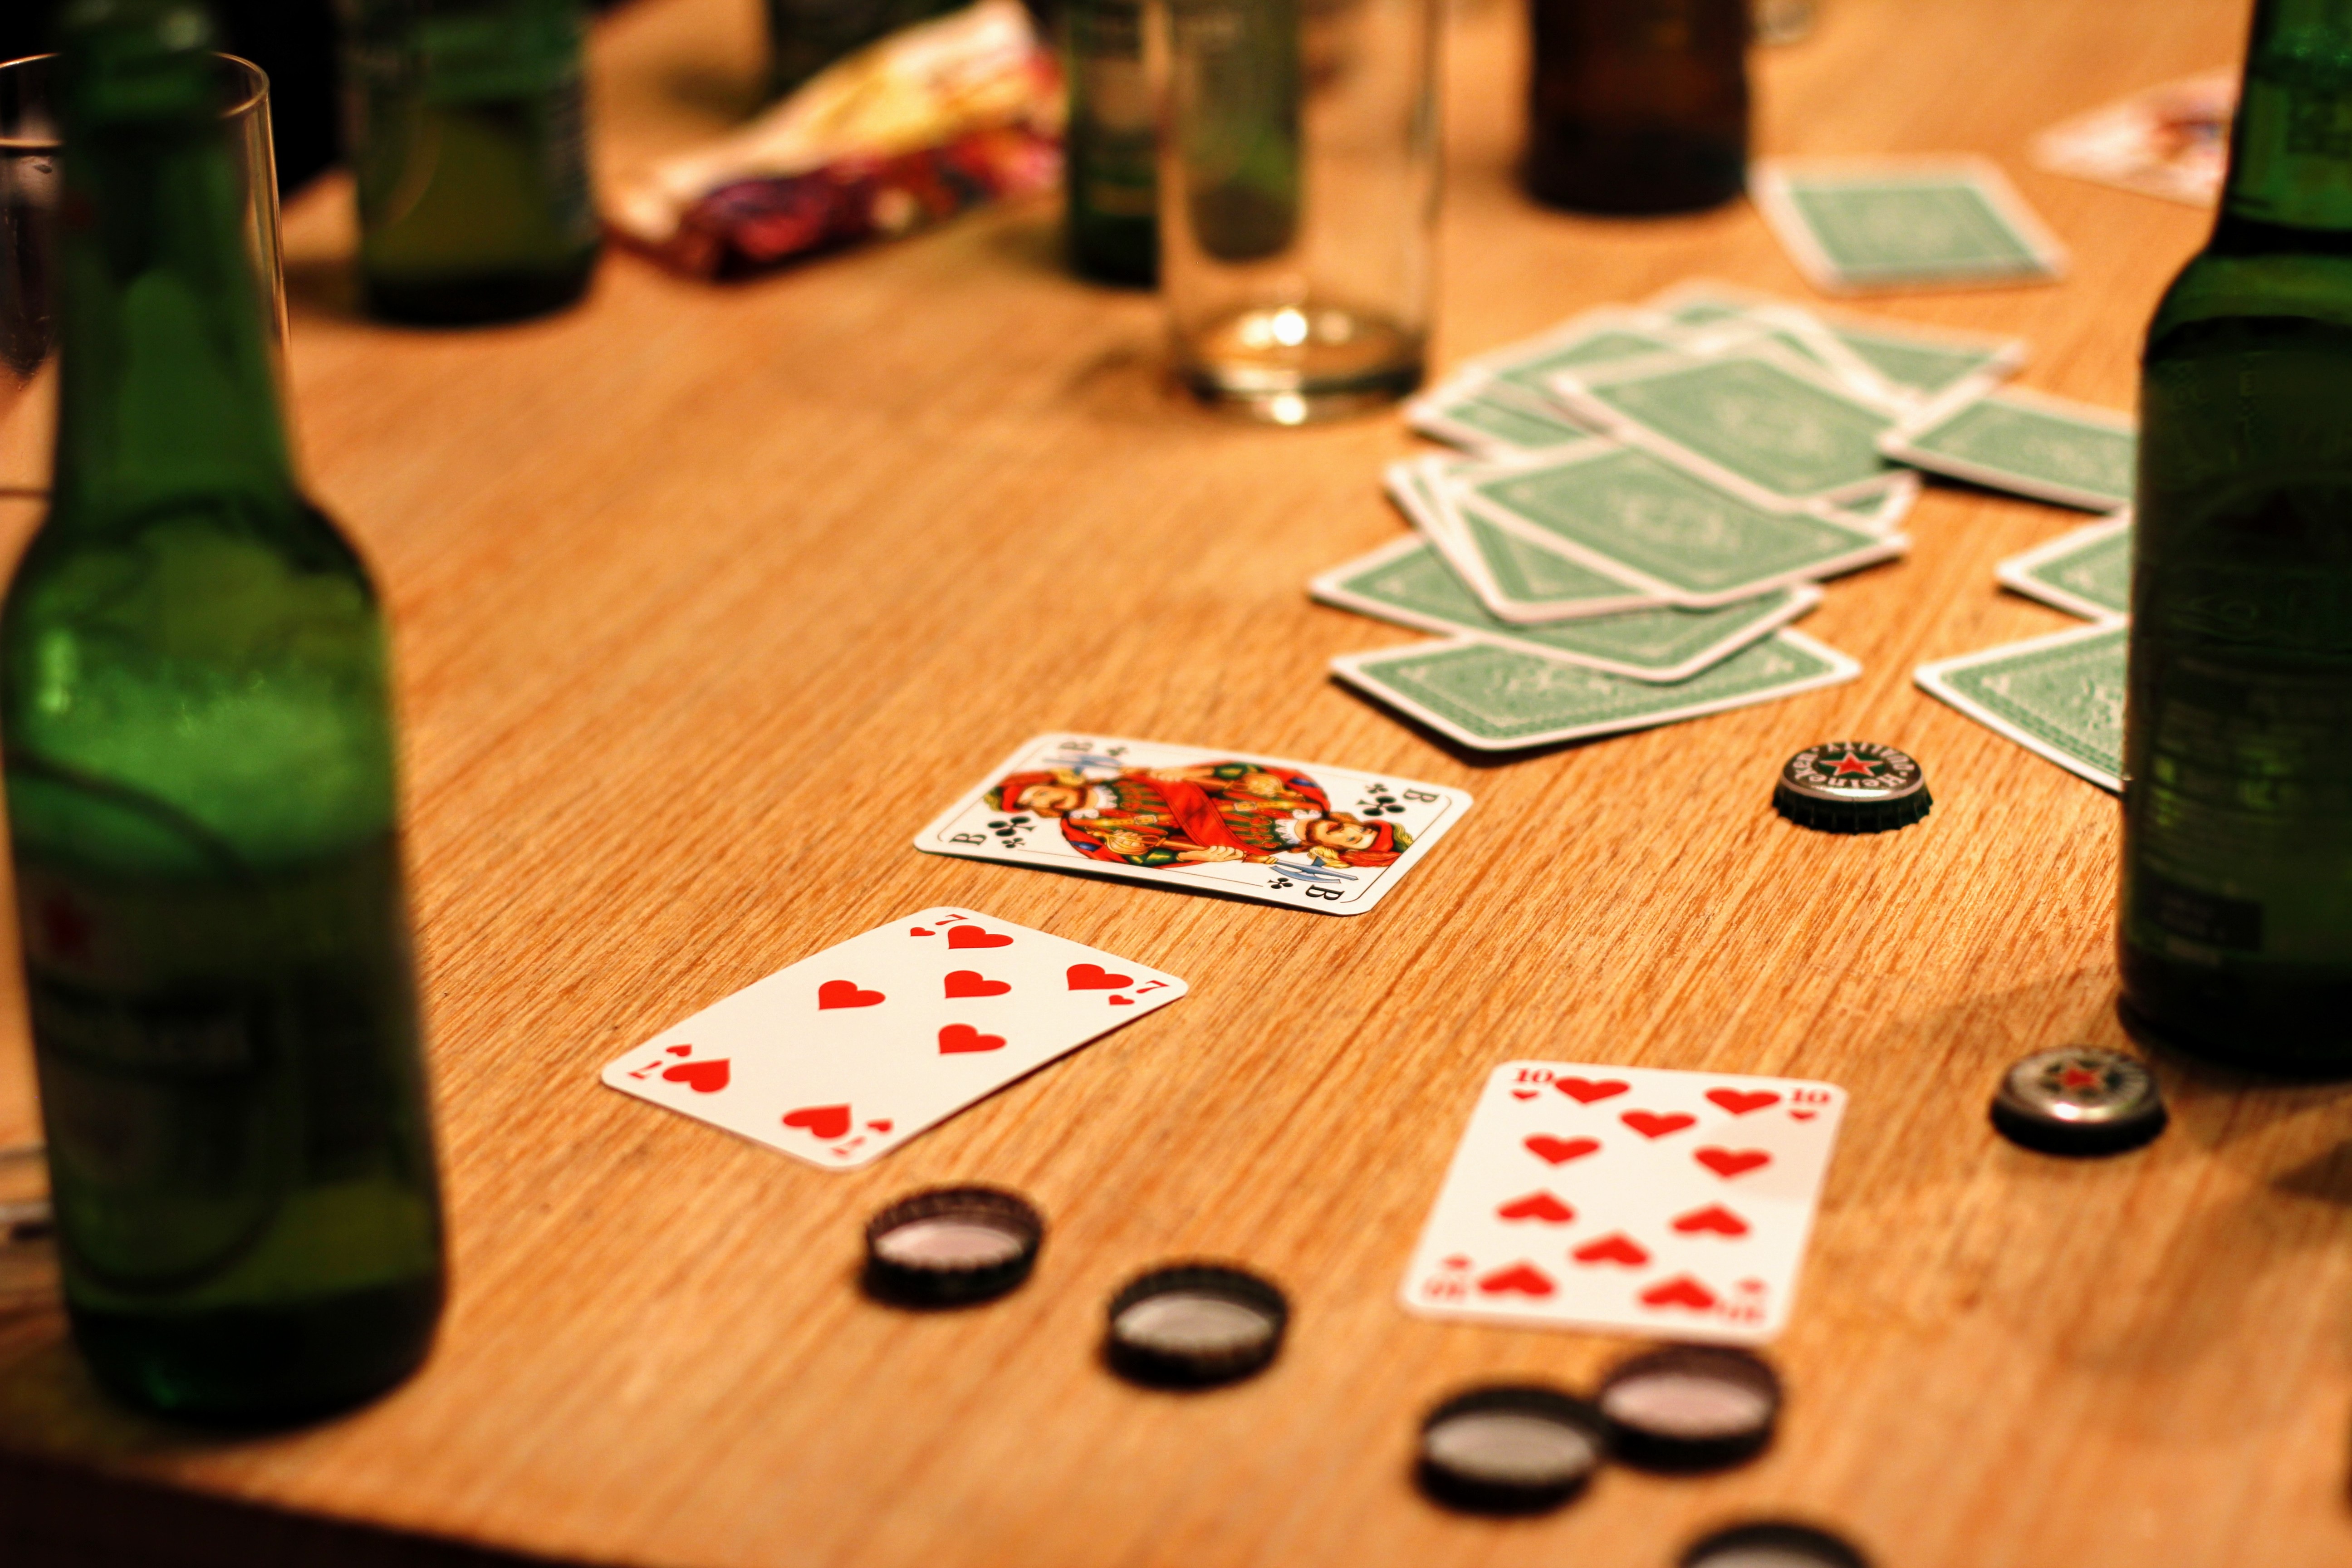
play, alcohol, gambling, games, playing cards, card game